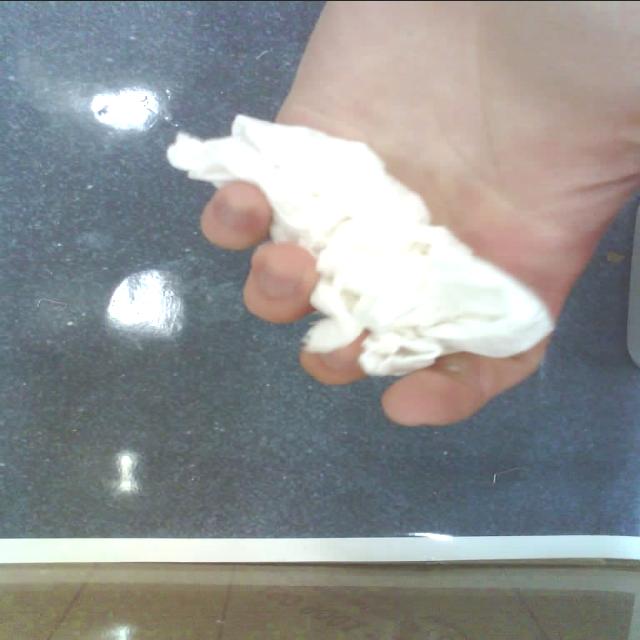
Label: tissues